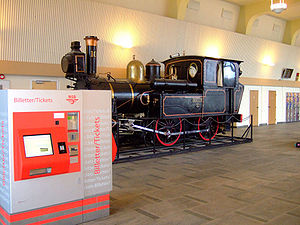
Stavanger Station
Stavanger Station, afgangshallen.
Stavanger Station er en jernbanestation i Stavanger i Norge, der er endestation for Sørlandsbanen og den del af den, der hedder Jærbanen. Stationen ligger 598, 70 km fra Oslo, 5,3 meter over havet. Området hvor stationsbygningen ligger hed oprindeligt Adamsmarken og tilhører den centrale bydel Kannik.